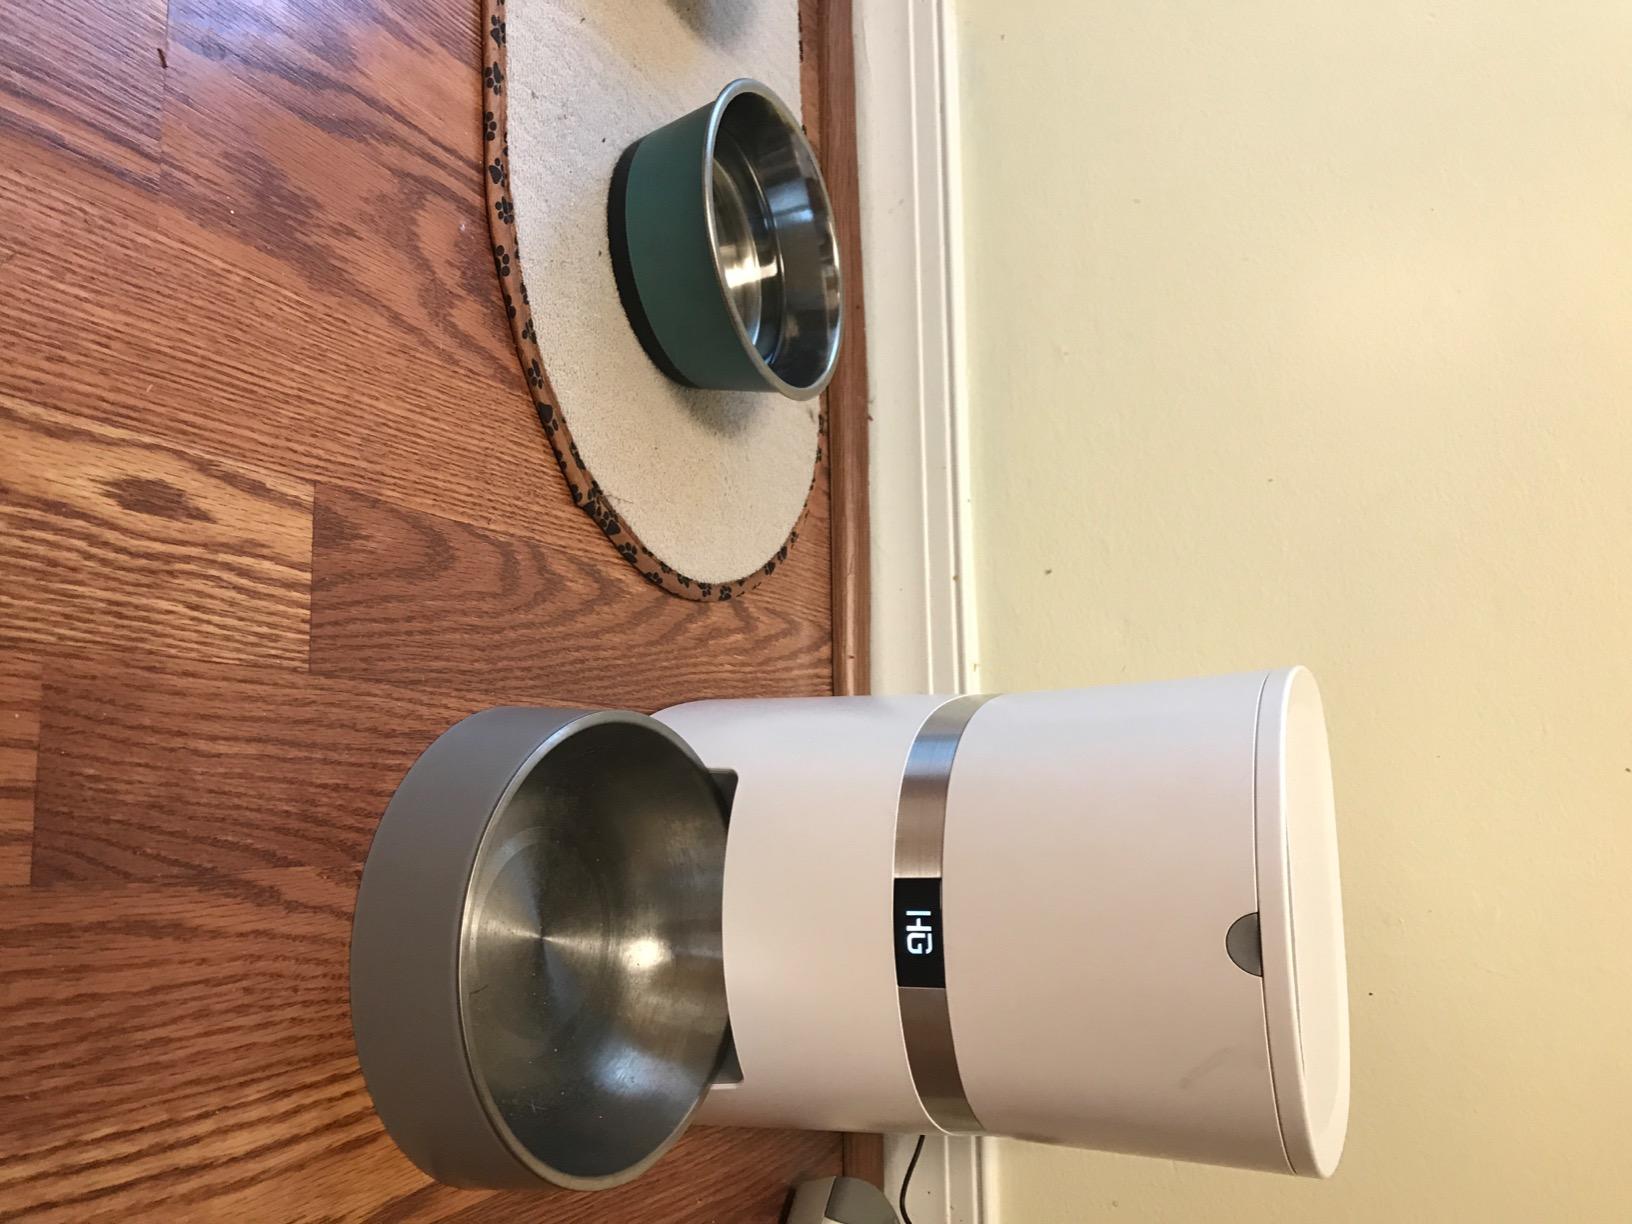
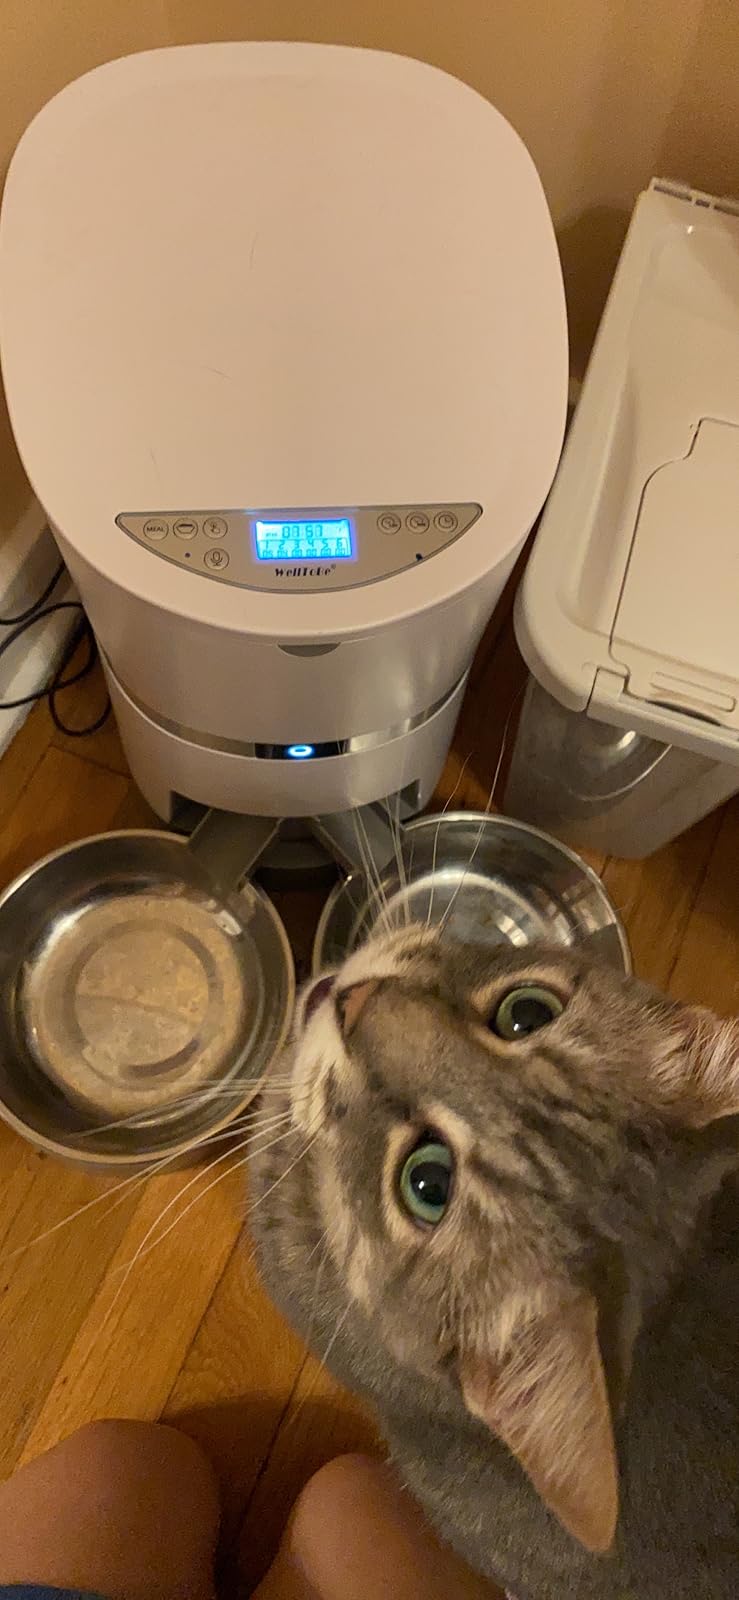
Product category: items_feeder
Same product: no